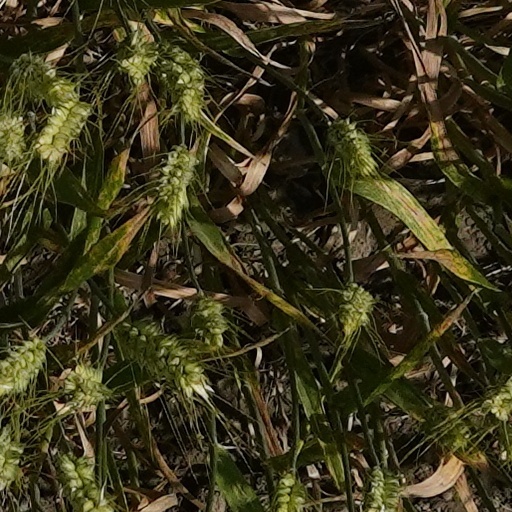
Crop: wheat